Émile Egger

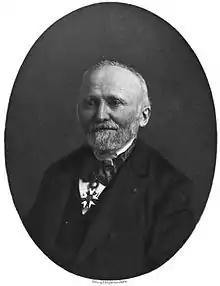
Émile Egger

From 1840 to 1855, Egger was assistant professor, and from 1855 until his death he was professor of Greek literature in the Faculté des Lettres at Paris University. In 1854 Egger was elected a member of the Académie des Inscriptions and in 1873 of the Conseil supérieur de l'instruction publique.